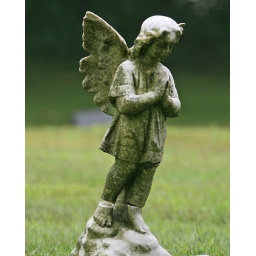
taken from the window of my car on a rainy august day.....&amp;quot;Christ our Redeemer Cemetery&amp;quot; in 'Pgh, Pa.